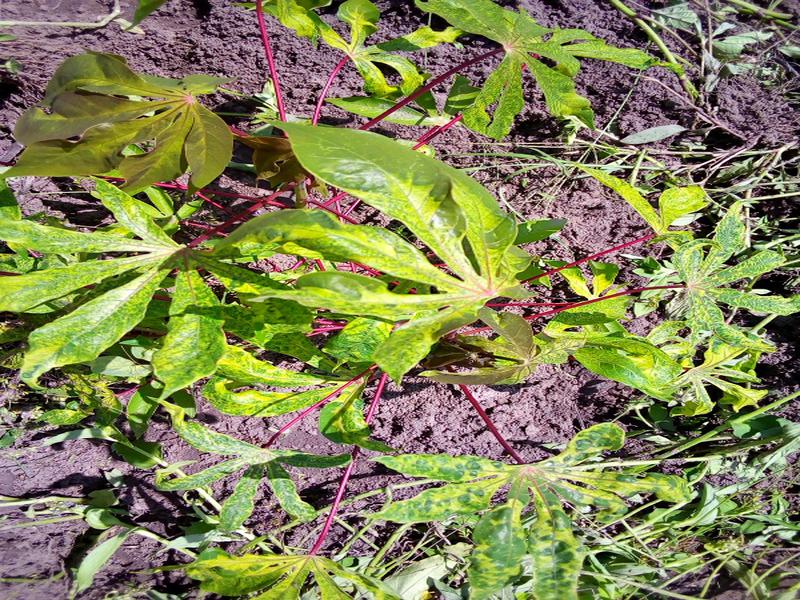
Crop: cassava
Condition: mosaic_disease